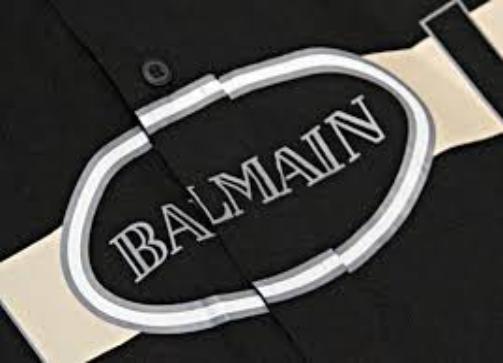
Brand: Balmain
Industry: Clothes